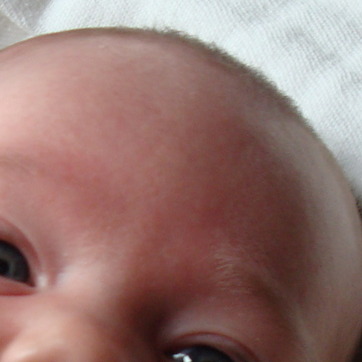
Material: skin